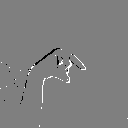
ASL letter: q